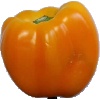
Label: Pepper Yellow 1